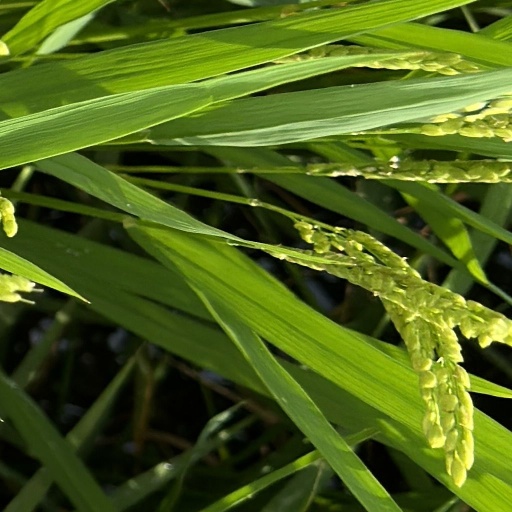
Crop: rice